Hubert Auer (footballer)

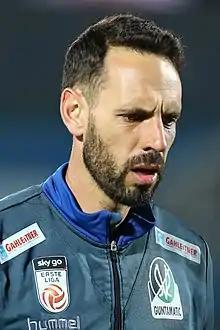
Hubert Auer in 2018.

Hubert Auer (born 19 December 1981) is an Austrian retired footballer and current goalkeeping coach.